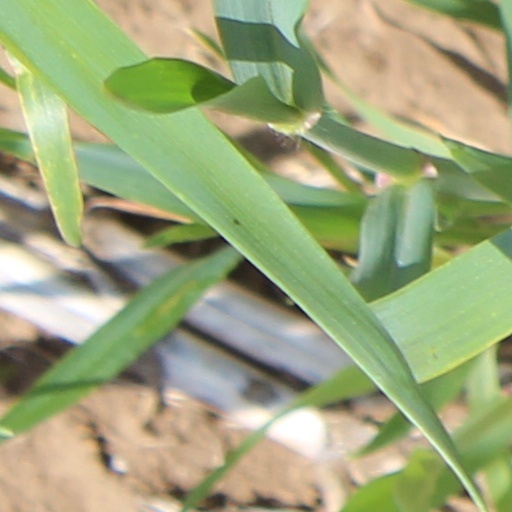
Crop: wheat